History of Croatia

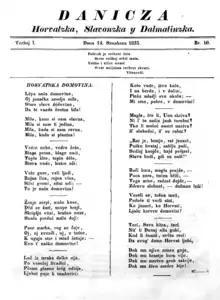

Despite the decline of Ottoman might in the 17th century, the Ottoman high command decided to attack the Habsburg capital of Vienna in 1683, as the Vasvár peace treaty was about to expire. Their attack, however, ended in disaster, and the Ottomans were ultimately routed near Vienna by joint Christian armies defending the city. Soon thereafter, the Holy League was formed and the Great Turkish War was launched. In the Croatian theater of operations, several commanders distinguished themselves, including friar Luka Ibrišimović, whose rebels defeated the Ottomans in Požega, and Marko Mesić, who led the anti-Ottoman uprising in Lika. Hajduk leader Stojan Janković distinguished himself by leading troops in Dalmatia. Croatian Ban Nikola (Miklos) Erdody led his troops in Siege of Virovitica, which was liberated from the Ottomans in 1684. Osijek was liberated by 1687, Kostajnica was liberated by 1688, and Slavonski Brod was liberated by 1691. An attempt to retake Bihać was also made in 1697 but was eventually called off due to lack a of cannons. In the same year, general Eugene of Savoy led a 6500-strong army from Osijek into Bosnia, where he raided the seat of Bosnia Eyalet, Sarajevo, burning it to the ground. After this raid, large groups of Christian refugees from Bosnia settled in what was then an almost empty Slavonia. After the decisive Ottoman defeat in the Battle of Zenta in 1697 by the forces of Eugene of Savoy, the Peace of Karlowitz was signed in 1699, confirming the liberation of all of Slavonia from the Ottomans. For Croatia, nonetheless, large chunks of its late medieval territories between the rivers Una and Vrbas were lost, as they remained part of the Ottoman Bosnia Eyalet. In the following years, the use of the German language spread in the new military borderland and proliferated over the next two centuries as German-speaking colonists settled in the borderlands.